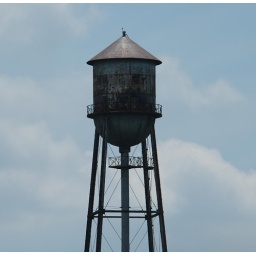
Old Tin Man water tower in Princeton Indiana.